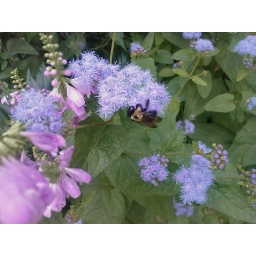
This flower looks like blue Ageratum, an annual, but it keeps coming back in the same place every year.